Tomasz Copik

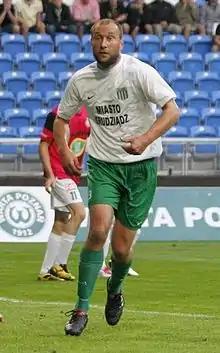

Tomasz Copik (born 5 April 1978) is a Polish professional football manager and former player who is currently the assistant manager of Odra Opole II.